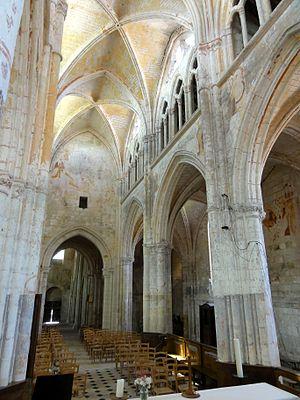
Chœur, vue vers l'ouest.
L'église Saint-Étienne est une église catholique paroissiale commencée au XIIᵉ siècle et terminée au XIIIᵉ siècle de style gothique et roman située à Cambronne-lès-Clermont, dans l'Oise, en région Hauts-de-France en France. L'édifice fait l'objet d'un classement au titre des monuments historiques depuis 1875. Il se compose de deux parties bien distinctes, la nef avec ses deux collatéraux dissemblables et le chœur avec ses deux collatéraux, séparés par l'un des rares clochers octogonaux à deux étages qui domine le transept, non identifiable extérieurement. Parmi les églises de taille moyenne de l'Oise, c'est l'une des plus considérables sur le plan archéologique et artistique, avec l'église voisine Saint-Lucien de Bury celle de Villers-Saint-Paul.